Kodaikanal

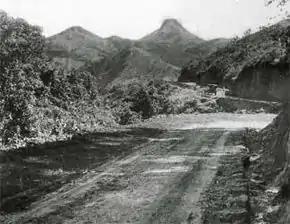
Ghat road in the early 1900s

Early travelers traveled by bullock cart and then the last journey to Kodaikanal was undertaken by foot, horse, or palanquins with hired coolies. In 1854, an improved bridle path was built and was extended up to Kodaikanal in 1878. Engineer Major G. C. Law was deputed to study and submit a plan to build a motor-able road to the hills and the road was finally completed in 1914 and opened for public traffic in 1916. The road is currently designated as SH-156 with a length of and starts at the intersection with Grand Southern Trunk Road (NH-45), about west of Batlagundu. Also, during World War II, the Kodaikanal–Munnar Road, an evacuation road from Kodaikanal along the hillcrest to Top Station and Munnar was built, which was abandoned in 1990. The two main road routes to reach Kodaikanal are via Palani and Batlagundu. Bus services are operated by the state owned Tamil Nadu State Transport Corporation (TNSTC).